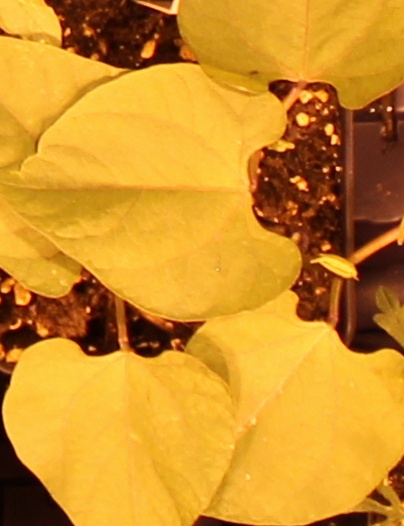
Label: Blackbean